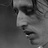
Emotion: sad